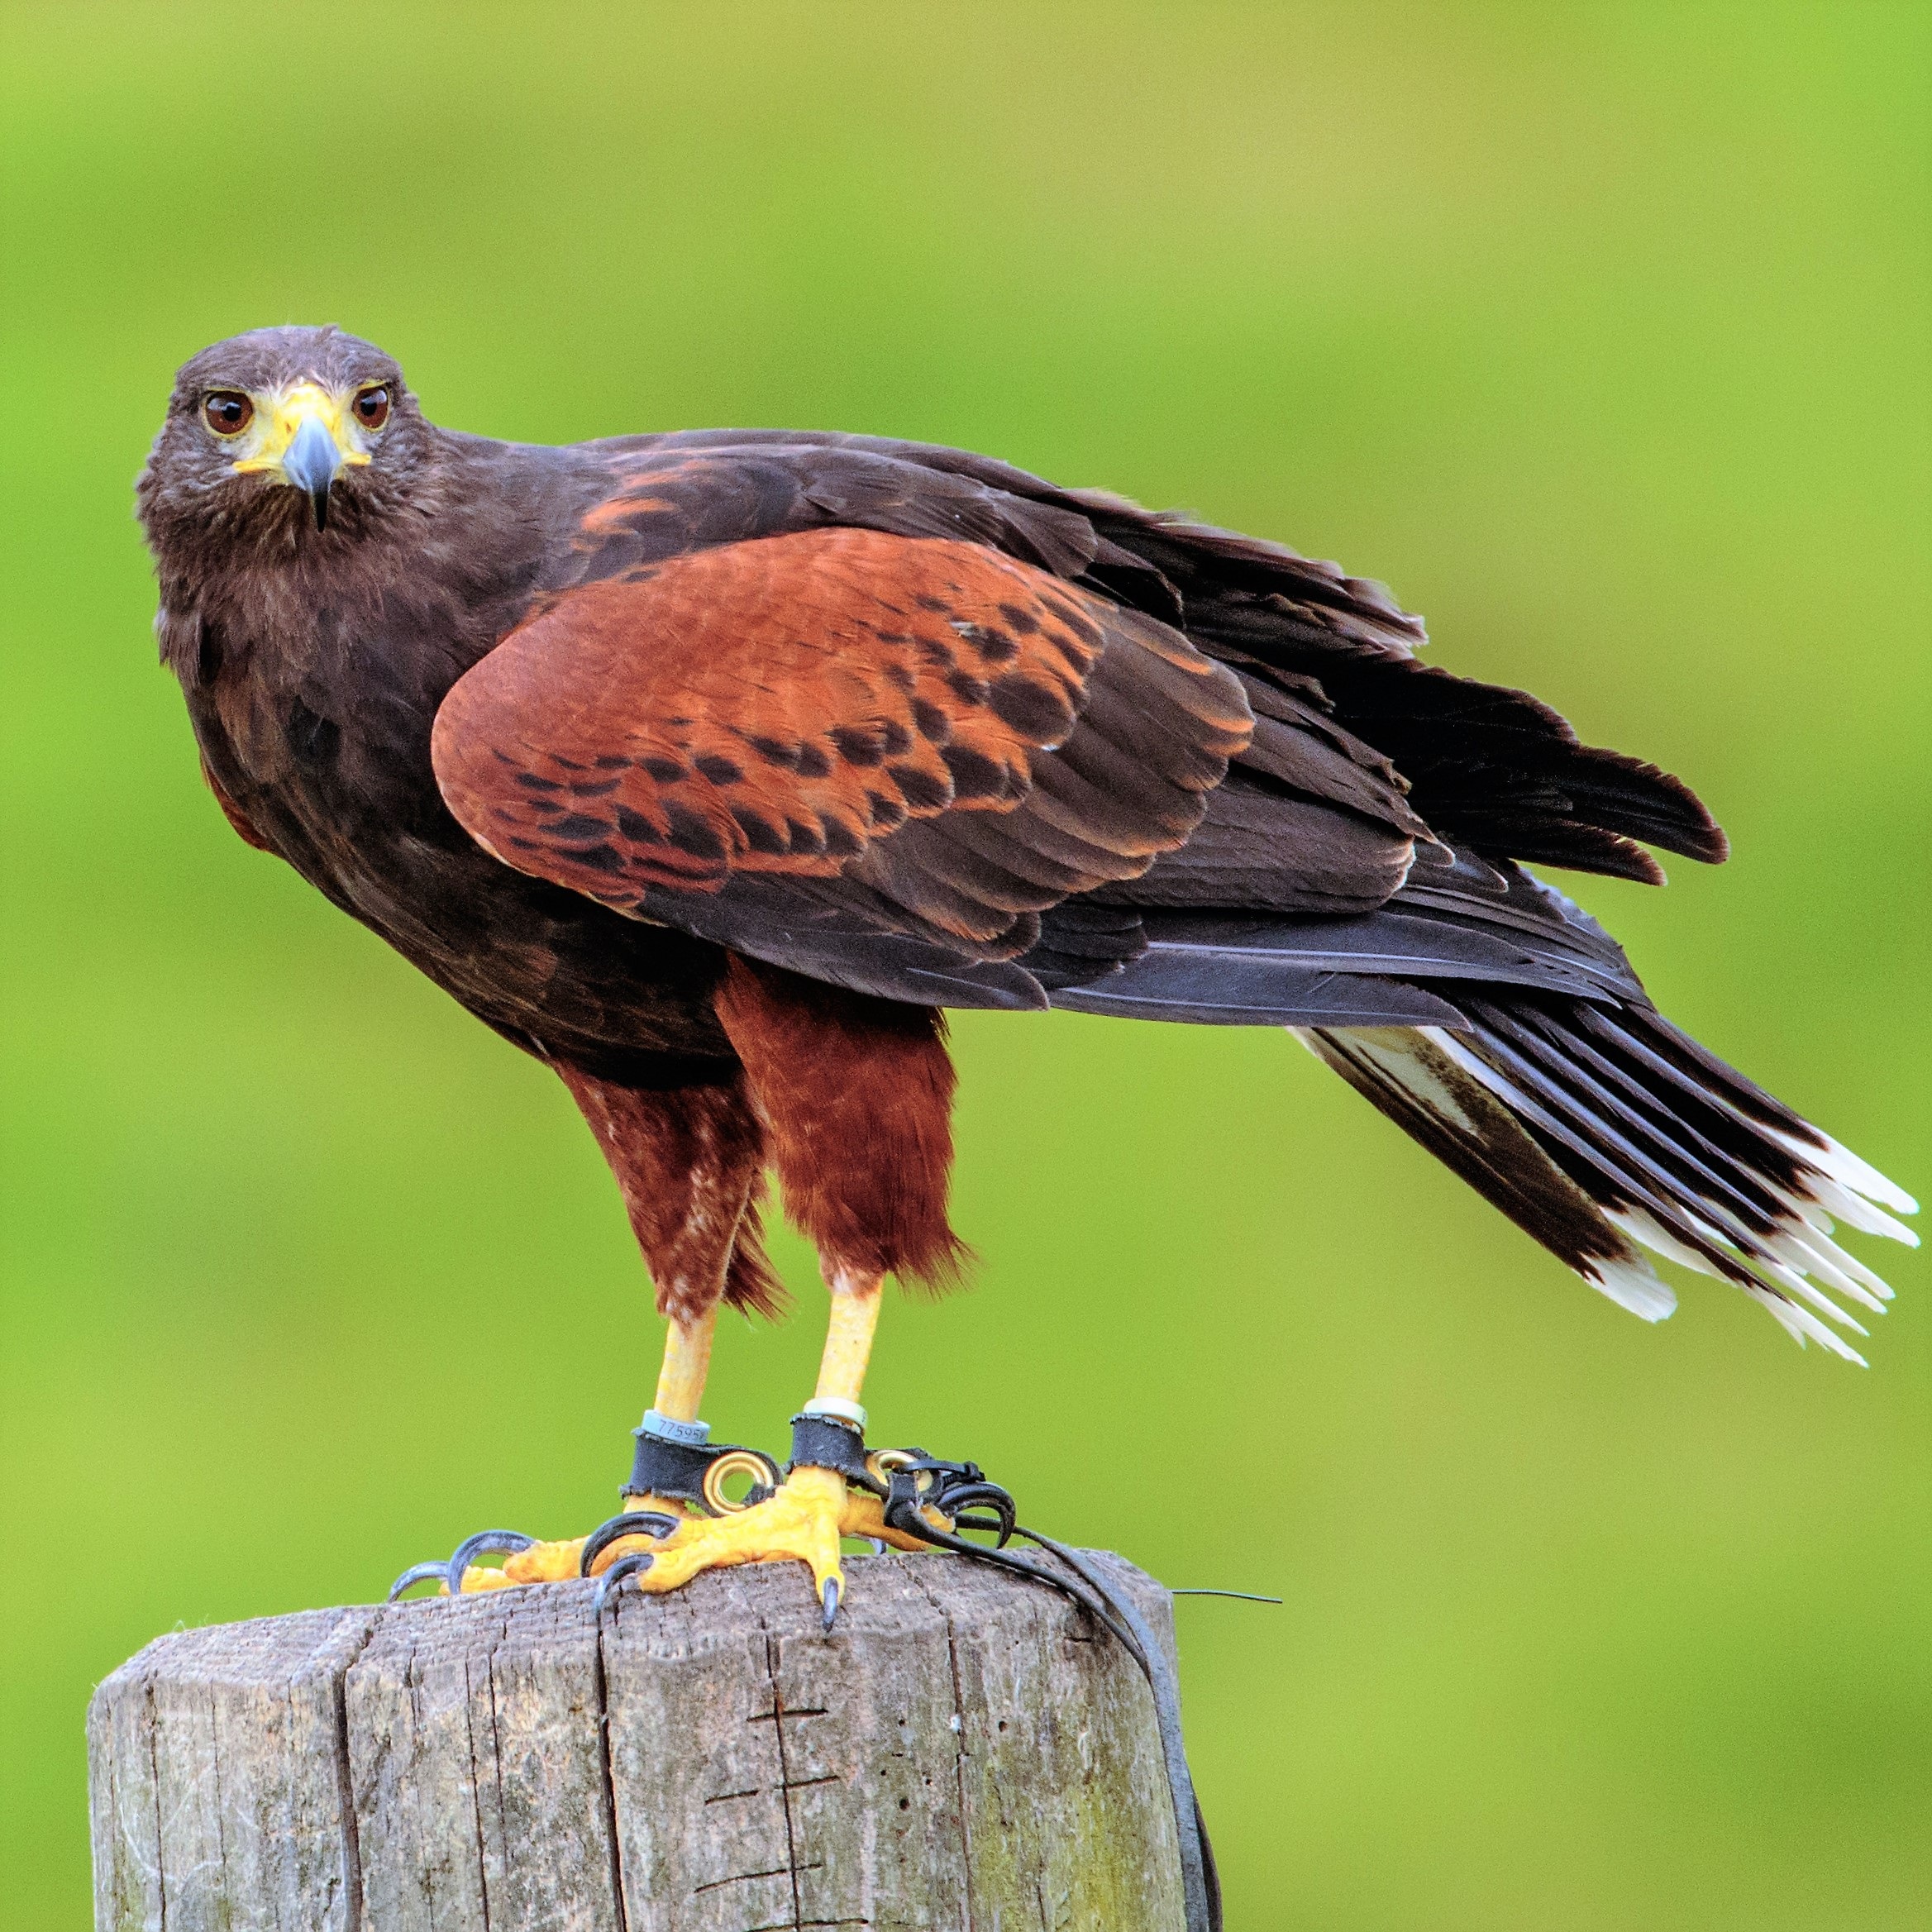
nature, bird, wing, animal, wildlife, wild, beak, eagle, predator, hawk, feather, avian, fauna, raptor, plumage, bird of prey, outdoors, wings, vertebrate, harris, carnivore, hunting, hunter, falcon, prey, buzzard, perched, falconry, accipitriformes